Denominación de origen (Mexico)

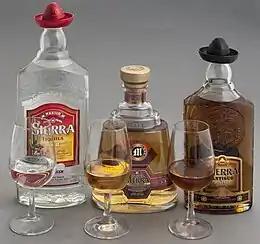
Tequila, the first Mexican denomination of origin.

The United Mexican States have 18 Designations of Origin (DO, "Denominación de Origen" in Spanish), granted by the Mexican Institute of Industrial Property (IMPI), which also issues declarations to protect the product, register the brand and authorize its use. However, these names are not created by the IMPI, but rather "exist because of factual situations; that is, they are first used, famous and recognized by the public that consumes them, and later, they are protected through the corresponding declaration".